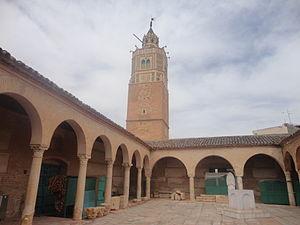
Grande mosquée, Testour This is a photo of the protected monument identified by the ID 31-105 in Tunisia.
Cet article liste des mosquées de Tunisie. Il en existe 6 099 à la fin décembre 2019.
La Grande Mosquée de Testour est une mosquée tunisienne située à Testour, au Nord-Ouest du pays.